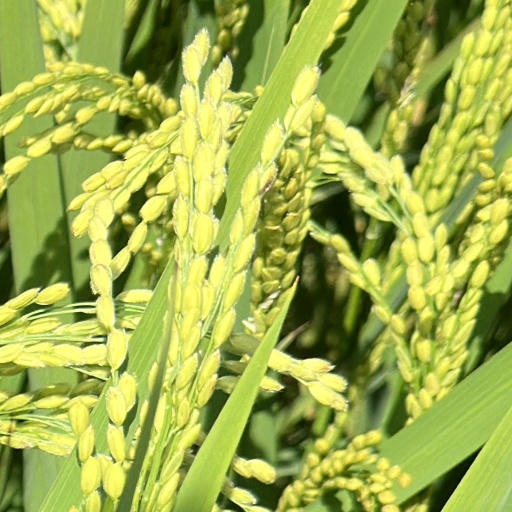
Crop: rice